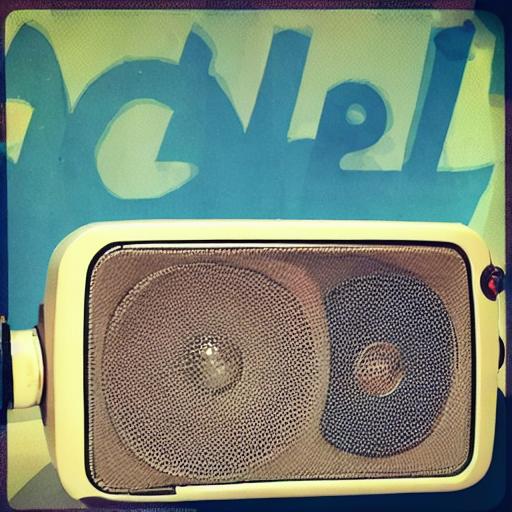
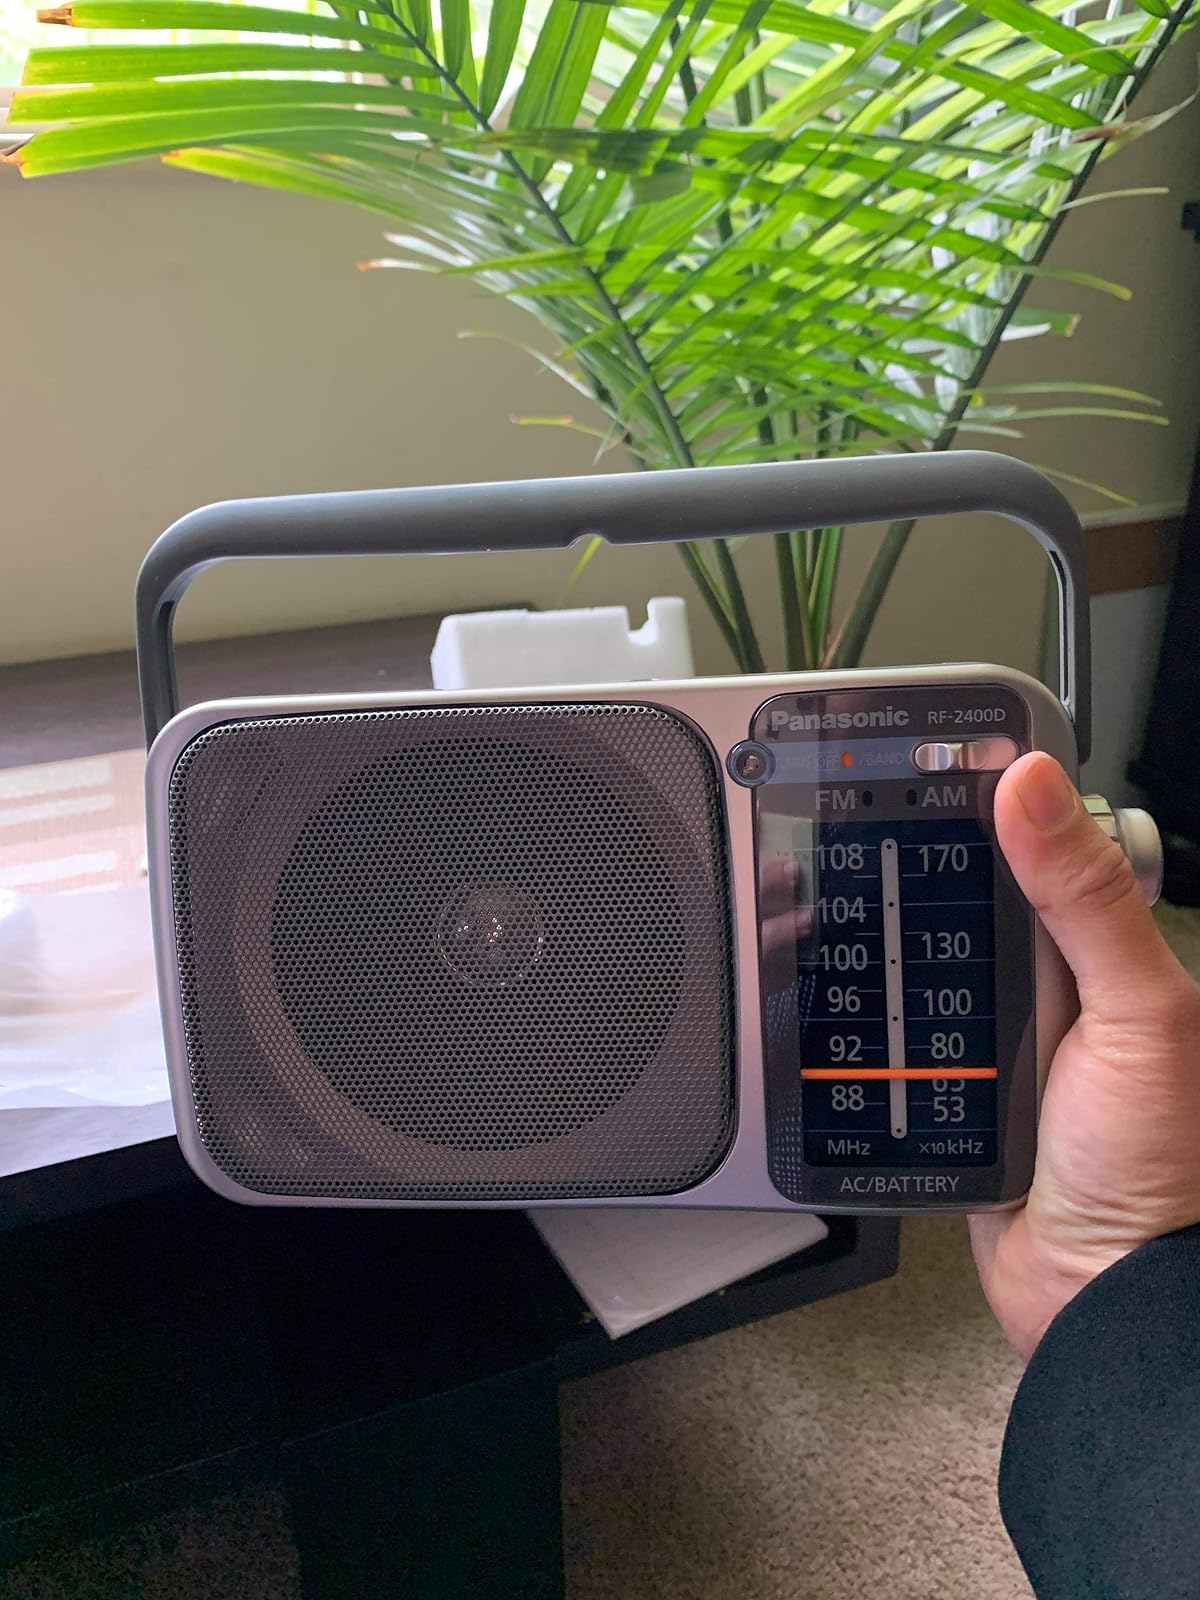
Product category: radio
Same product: no